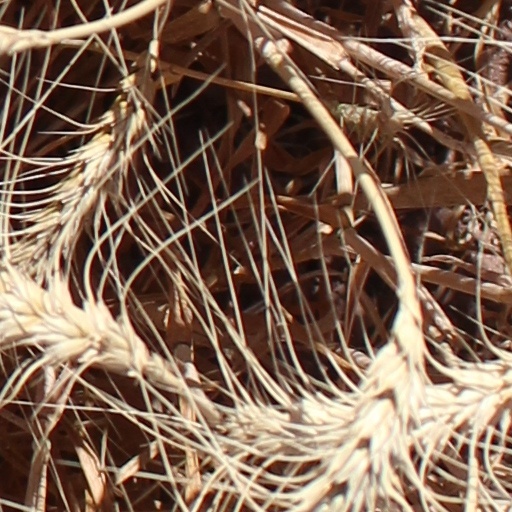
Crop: wheat